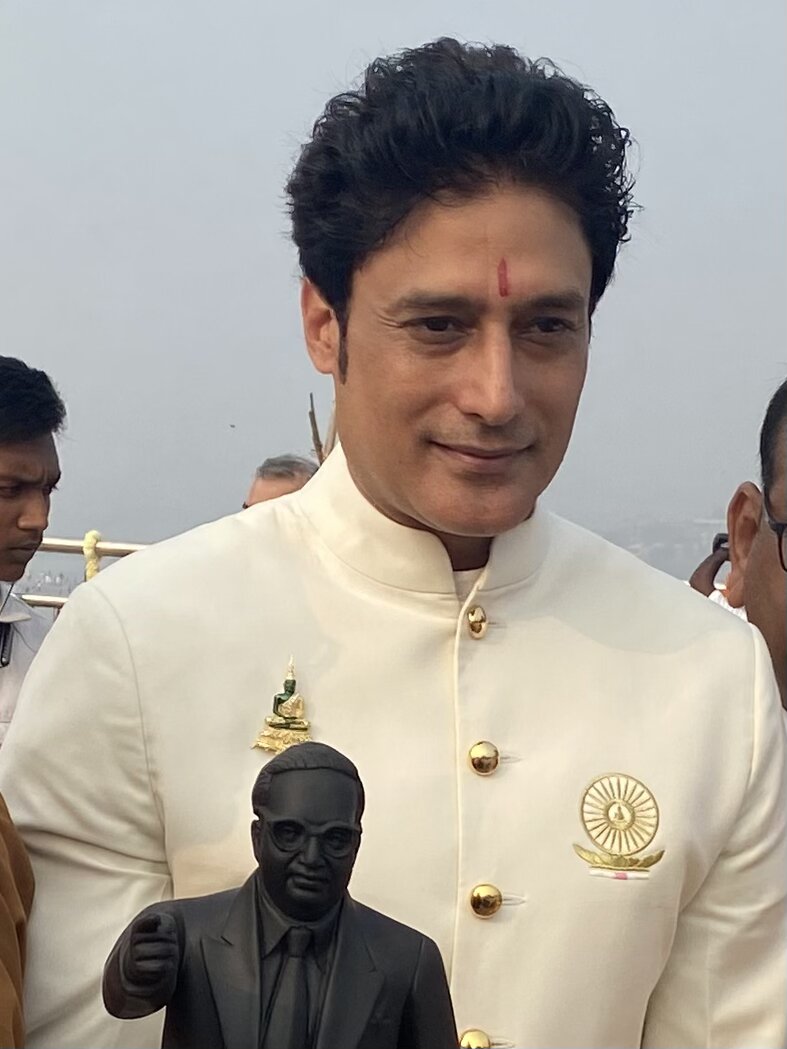
คคัน มลิก

| name = กากัน มาลิก
| image = Gagan Malik.jpg
| birth_date = 29 กุมภาพันธ์
| birth_place = เดลี ประเทศอินเดีย
| religion = พุทธ
| occupation = นักแสดง, นายแบบ
คคัน มลิก () เป็นนักแสดงชาวอินเดีย เขาได้รับรางวัลนักแสดงนำชายยอดเยี่ยมในเทศกาล "World Buddhist Film Festival" ซึ่งจัดโดยองค์การสหประชาชาติ สำหรับบทบาทพระโคตมพุทธเจ้า ใน "ศรีสิทธัตถะโคตมะ" มาลิกเป็นที่รู้จักจากบทบาทพระราม ใน "รามเกียรติ์ (ละครโทรทัศน์)|รามเกียรติ์" Gagan Malik to star in Sri Lankan film
== ประวัติ ==
มาลิกเกิดและเติบโตในเดลี ประเทศอินเดีย พ่อของเขาเป็นนักธุรกิจจากนิวเดลี เขามีพี่ชายสามคนและมีพี่สาวหรือน้องสาวหนึ่งคน เขาได้รับการศึกษาในโรงเรียน Hansraj ใจกลางกรุงเดลี ในวัยเด็กแม่ของเขาเคยอ่านมหากาพย์รามายณะให้เขาฟัง เมื่อตอนที่เขายังเด็กเขามักจะแสดงเป็นตัวละครของพระรามอยู่เสมอ ก่อนที่จะเปิดตัวในอาชีพการแสดง มาลิกเล่นคริกเก็ตในอินเดีย โดยเขาเล่นให้กับทีม Ranji Trophy ในเดลี หลังจากทำอาชีพนักคริกเก็ตได้สิบสองปีเขาก็เข้าสู่วงการบันเทิง มาลิกมีประสบการณ์มากมายในโฆษณาทางทีวี (Times of India, Skoda, Birla Sun Life Insurance) มิวสิกวิดีโอ และ เดินแบบ ในปี ค.ศ. 2004 เขาได้รับรางวัล Mr. Photogenic ในการประกวดชายงามระดับประเทศในการประกวด มิสเตอร์อินเดีย
== อาชีพ ==
ในปี ค.ศ. 2005 มลิกได้แสดงนำในละครเรื่อง Hum Ladkiyan บอกเล่าเรื่องราวของวิศวกรหนุ่มชื่อ สิทธัตถะ วิศวกรที่เกิดในอินเดีย เติบโตและอาศัยอยู่ในสหรัฐอเมริกา เดินทางมาถึง พาราณสี เพื่อทำงานในโครงการทำความสะอาดแม่น้ำคงคา
== อ้างอิง ==
หมวดหมู่:นักแสดงชายชาวอินเดีย
หมวดหมู่:บุคคลจากศาสนาฮินดูที่เปลี่ยนไปนับถือศาสนาพุทธ
หมวดหมู่:พุทธศาสนิกชนชาวอินเดีย